Meadowmere, Queens

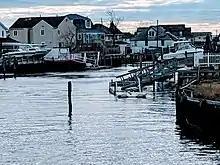
Meadowmere at Hook Creek

Opposition to replacement has since stymied the upgrade, residents wanting the current bridge fixed while Nassau town supervisors say the grants are for replacement and improving vehicular access.